Michelozzo

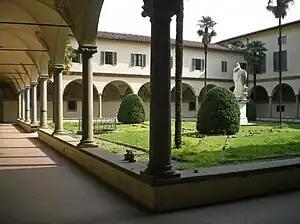
Cloister of San Marco in Florence

In spite of Vasari's statement that he died at the age of sixty-eight, he appears to have lived until 1472. He is buried in the monastery of San Marco, Florence.